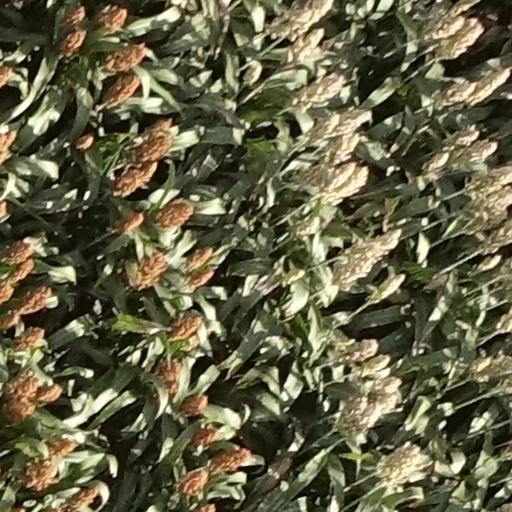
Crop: sorghum